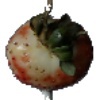
Label: Strawberry 1